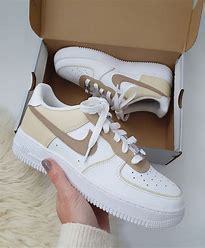
Brand: Nike
Model: Air Force